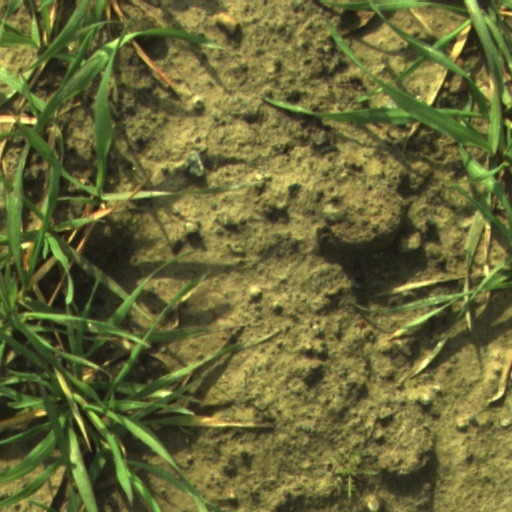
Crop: wheat